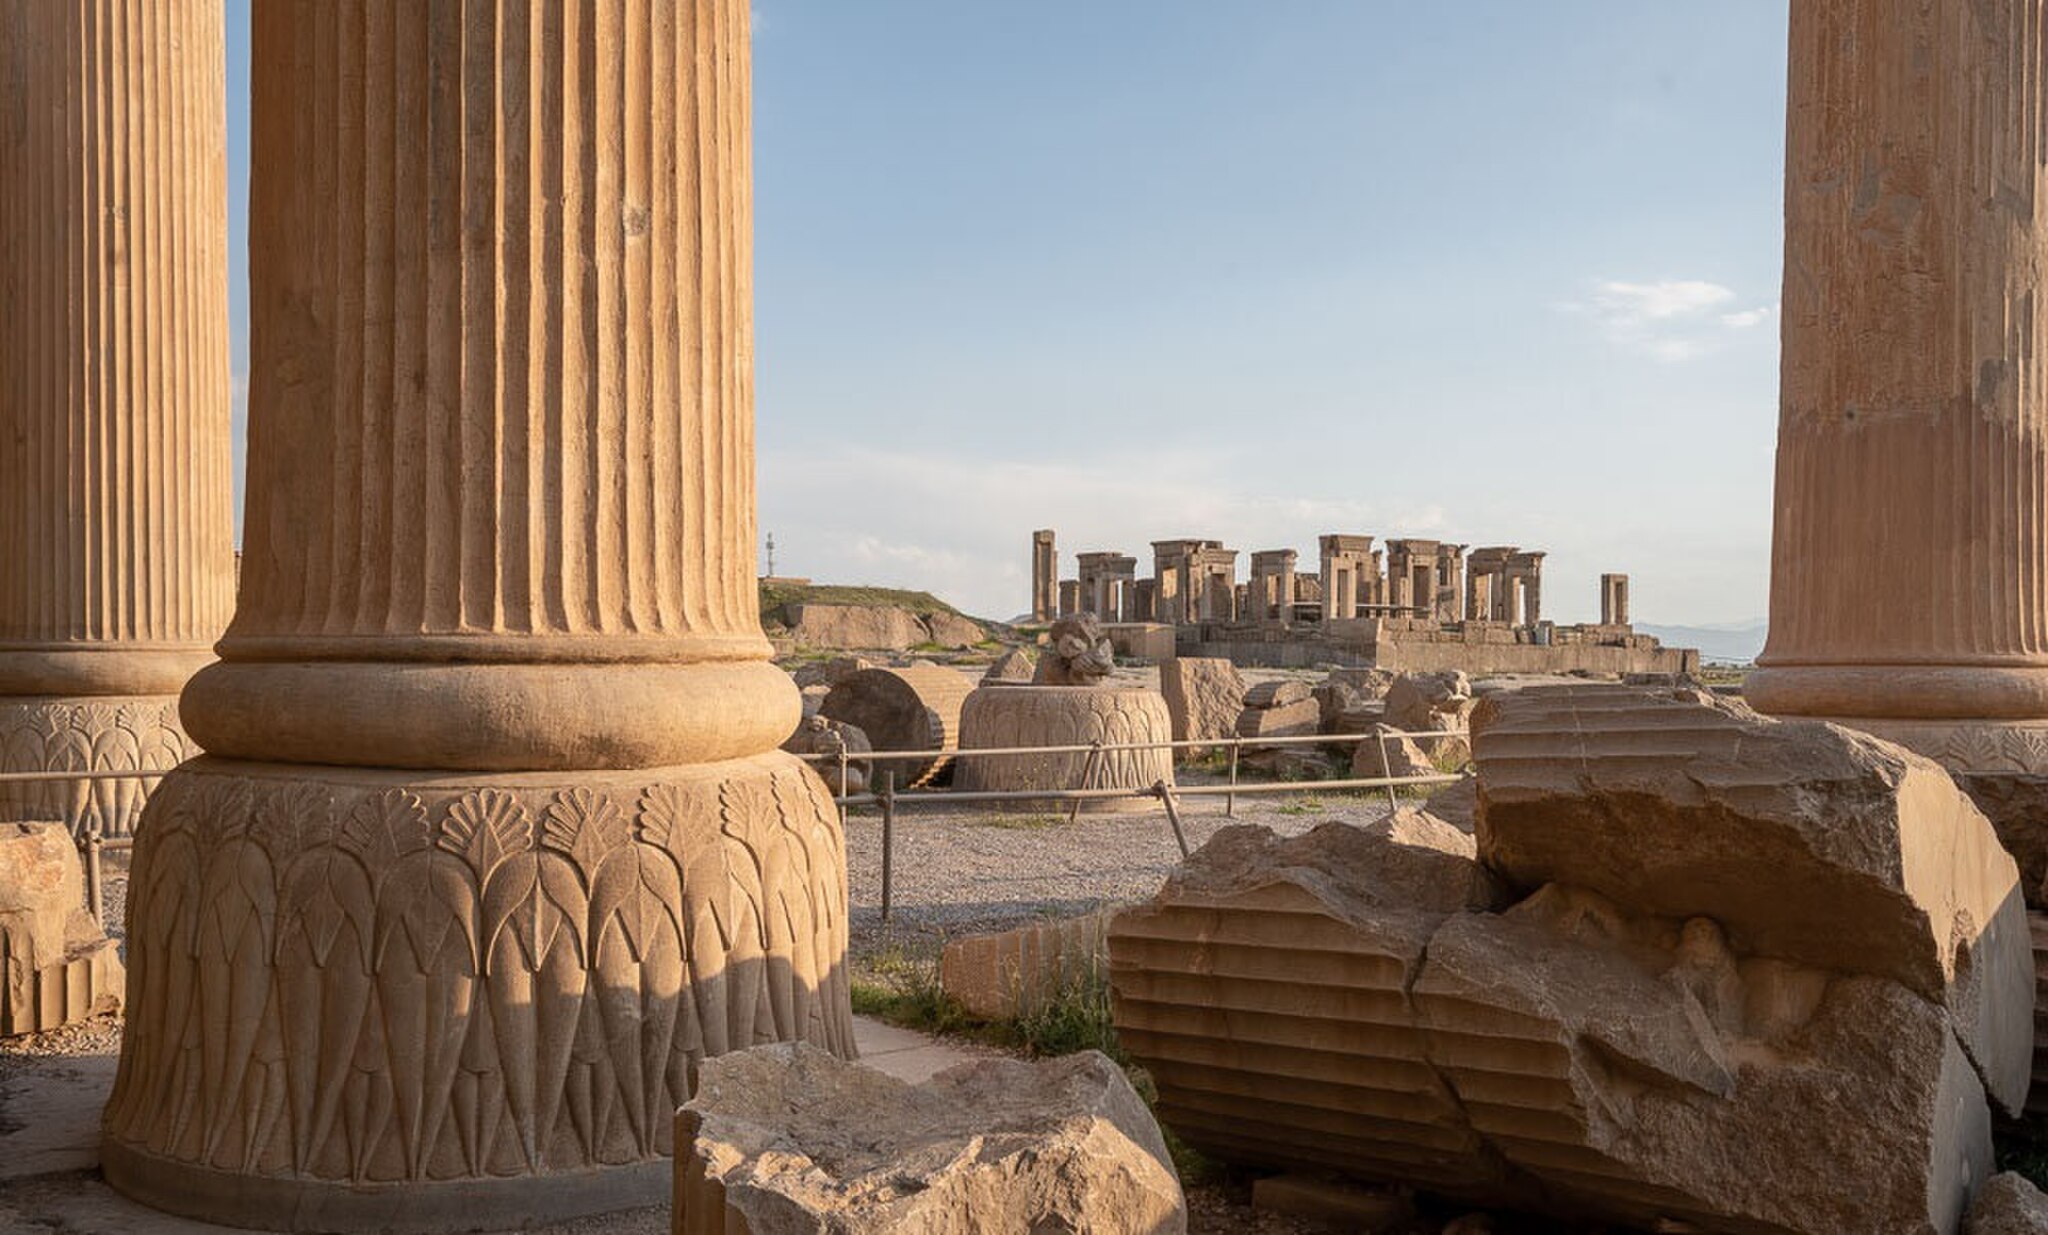
Title: 3428793 میراث جهانی تخت جمشید
Description: میراث جهانی تخت جمشید
Date: 2020-04-20
Categories: Files from external sources with reviewed licenses, 2020 in Persepolis, Photos from Mehrnews.com, Photos by Amin Berenjkar for Mehr News Agency, Details of Apadana of Persepolis, Remote views of Tachara